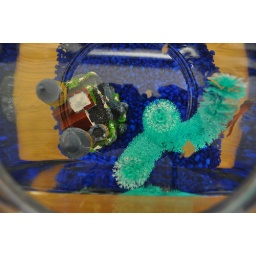
red fish from above